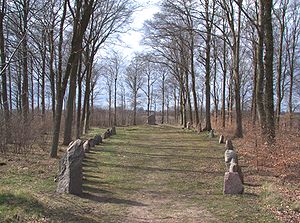
Glavendruplunden
Skibssætningen i Glavendruplunden
Glavendruplunden er en mindelund i Nordfyns Kommune mellem Skamby og Søndersø i et fladt markområde. Lunden huser Glavendrupstenen, der har den længste runeindskrift, der er fundet på en runesten i Danmark, samt seks andre mindesten.